Amir Ohana

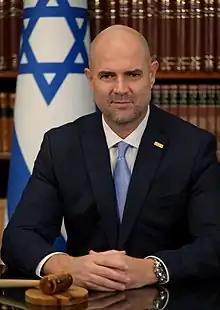
Ohana in 2023

Amir Ohana (born 15 March 1976) is an Israeli lawyer, former Shin Bet official and politician who has served as the Speaker of the Knesset since 2022, and as a member of the Knesset for Likud. He previously held the posts of Minister of Justice and Minister of Public Security. He was the first openly gay right-wing member of the Knesset and the first openly gay man from Likud to serve in the Knesset. He is also the first openly gay person to be appointed as a minister in the Israeli government and the first openly gay Speaker of the Knesset.